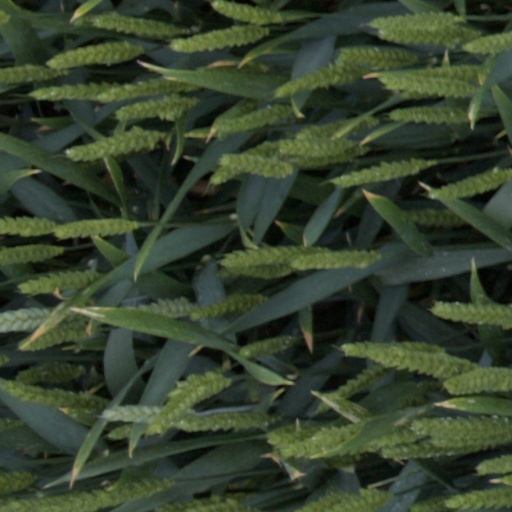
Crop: wheat